Synthetic setae

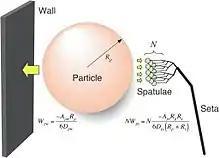
Model explaining self-cleaning ability

Kellar Autumn and his research group have conducted experiments to test and demonstrate this ability of the gecko. They also use the contact mechanical model to suggest that self-cleaning occurs by an energetic disequilibrium between the adhesive forces attracting a dirt particle to the substrate and those attracting the same particle to one or more spatulae. In other words, the Van der Waals interaction energy for the particle-wall system requires a sufficiently great number of particle-spatula systems to counterbalance; however, relatively few spatulae can actually attach to a single particle, therefore the contaminant particles tend to attach to the substrate surface rather than the gecko's toe due to this disequilibrium. Figure on the right shows the model of interaction between N spatulas, a dirt particle and a planar wall.